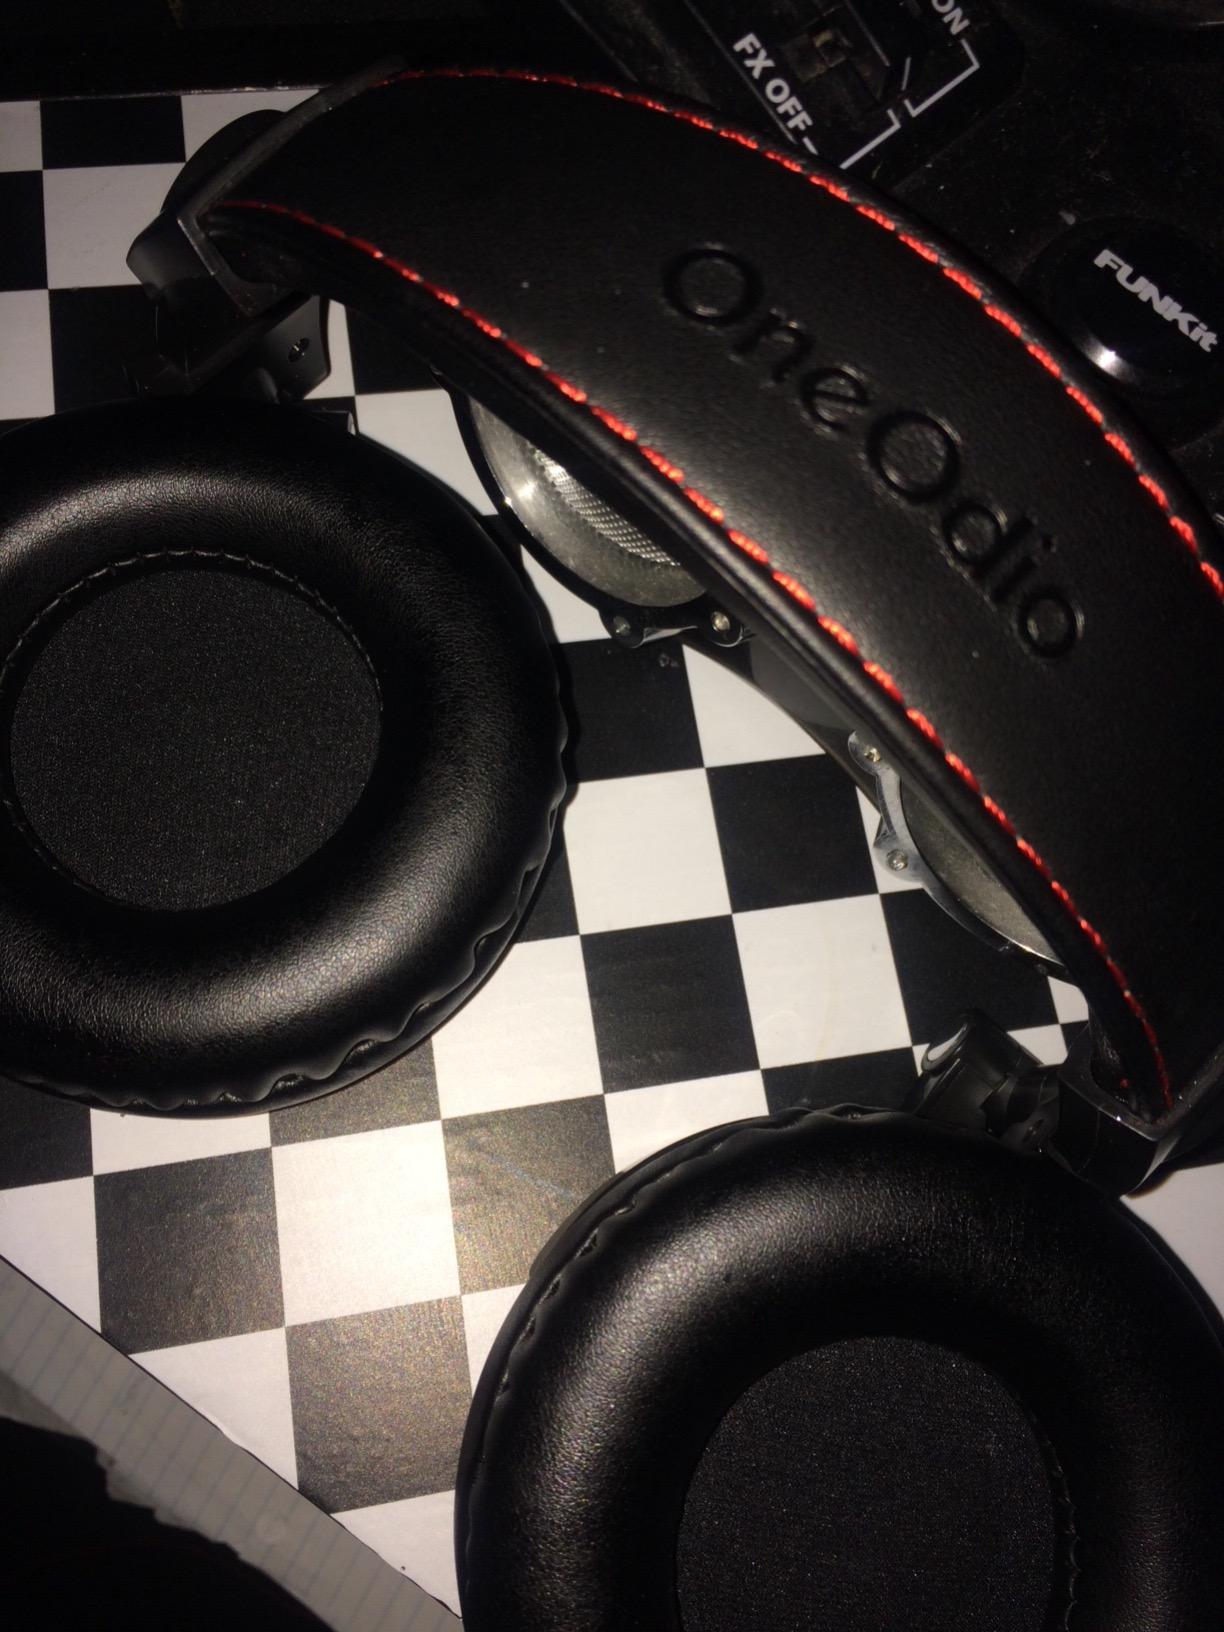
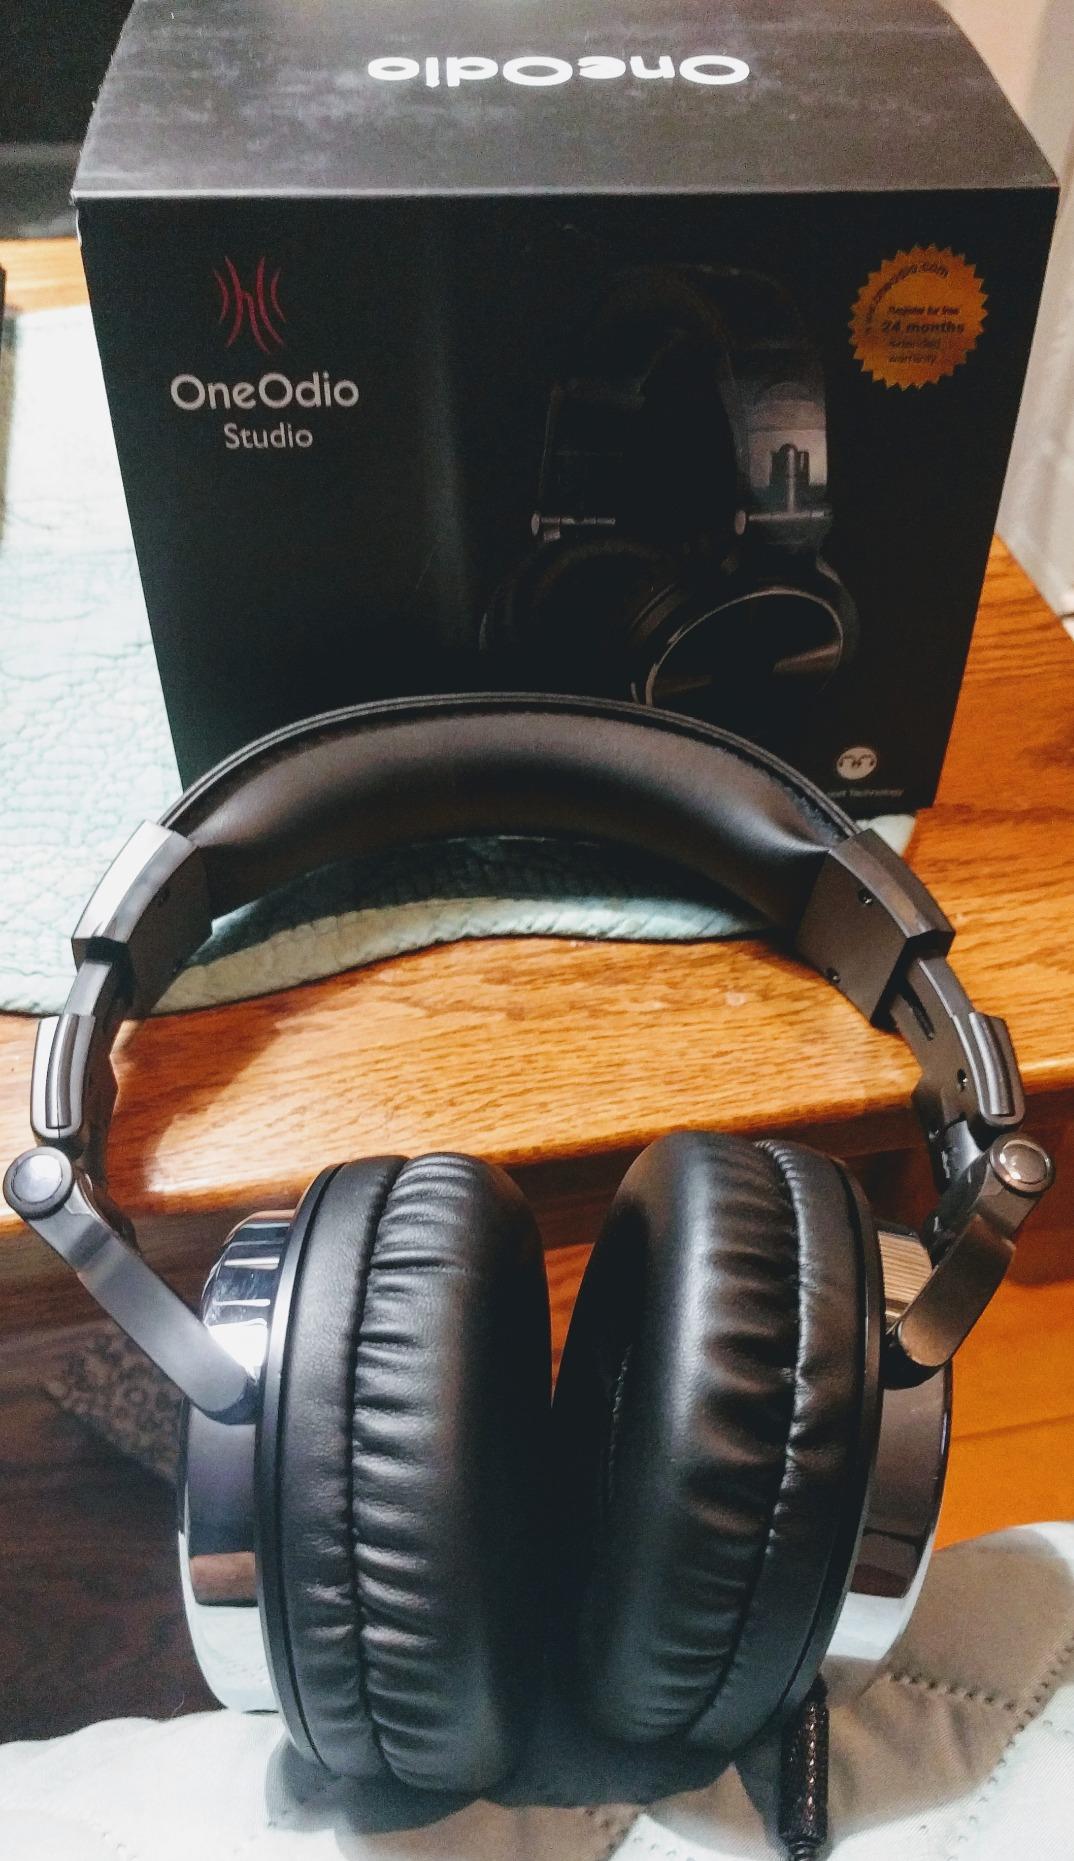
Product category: headphones
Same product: yes